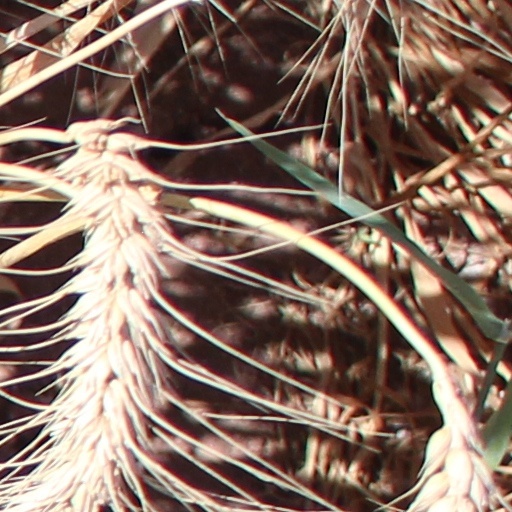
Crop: wheat